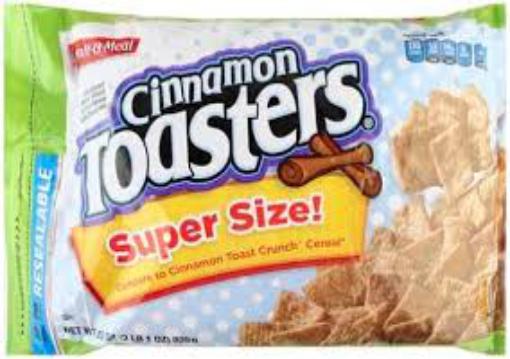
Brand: Cinnamon Toasters
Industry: Food